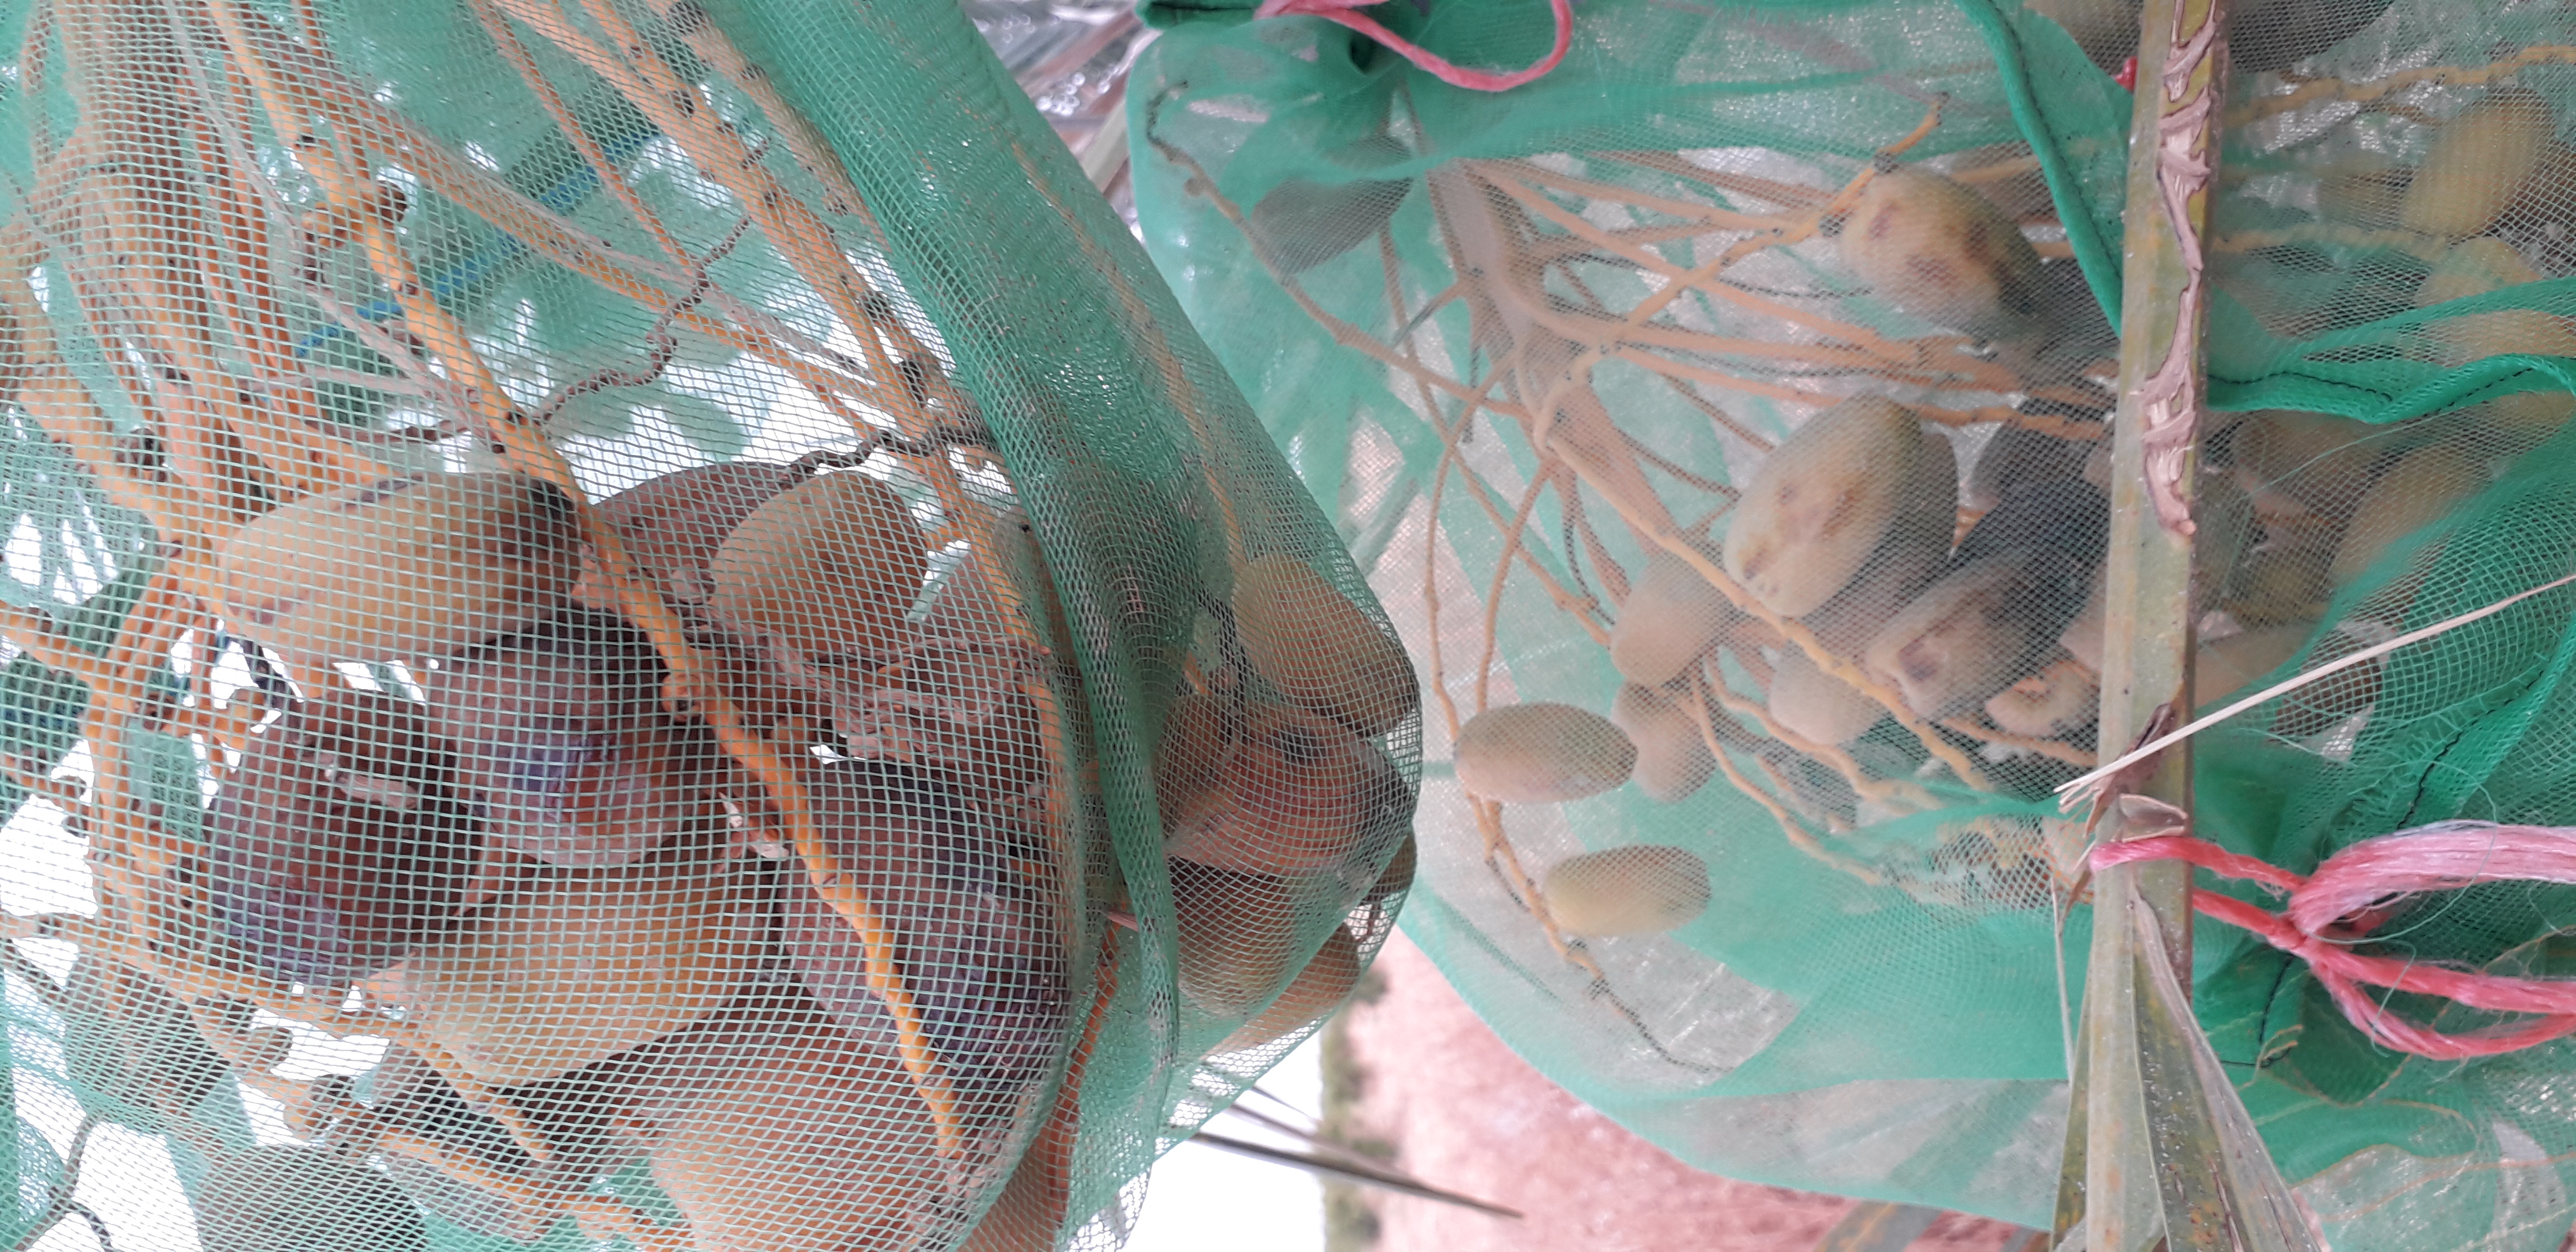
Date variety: Boumajhoul